George Gibbons Hearne

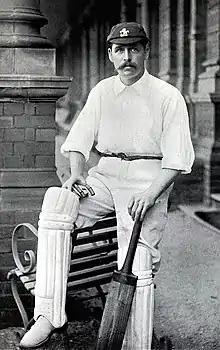
Hearne in about 1895

George Gibbons Hearne (7 July 1856 – 13 February 1932) was an English professional cricketer who played first-class cricket for Kent County Cricket Club between 1875 and 1895. He also played in one Test match for England against South Africa in 1891/92. Hearne was part of the famous cricketing Hearne family. His brothers Alec and Frank also played Test match cricket.